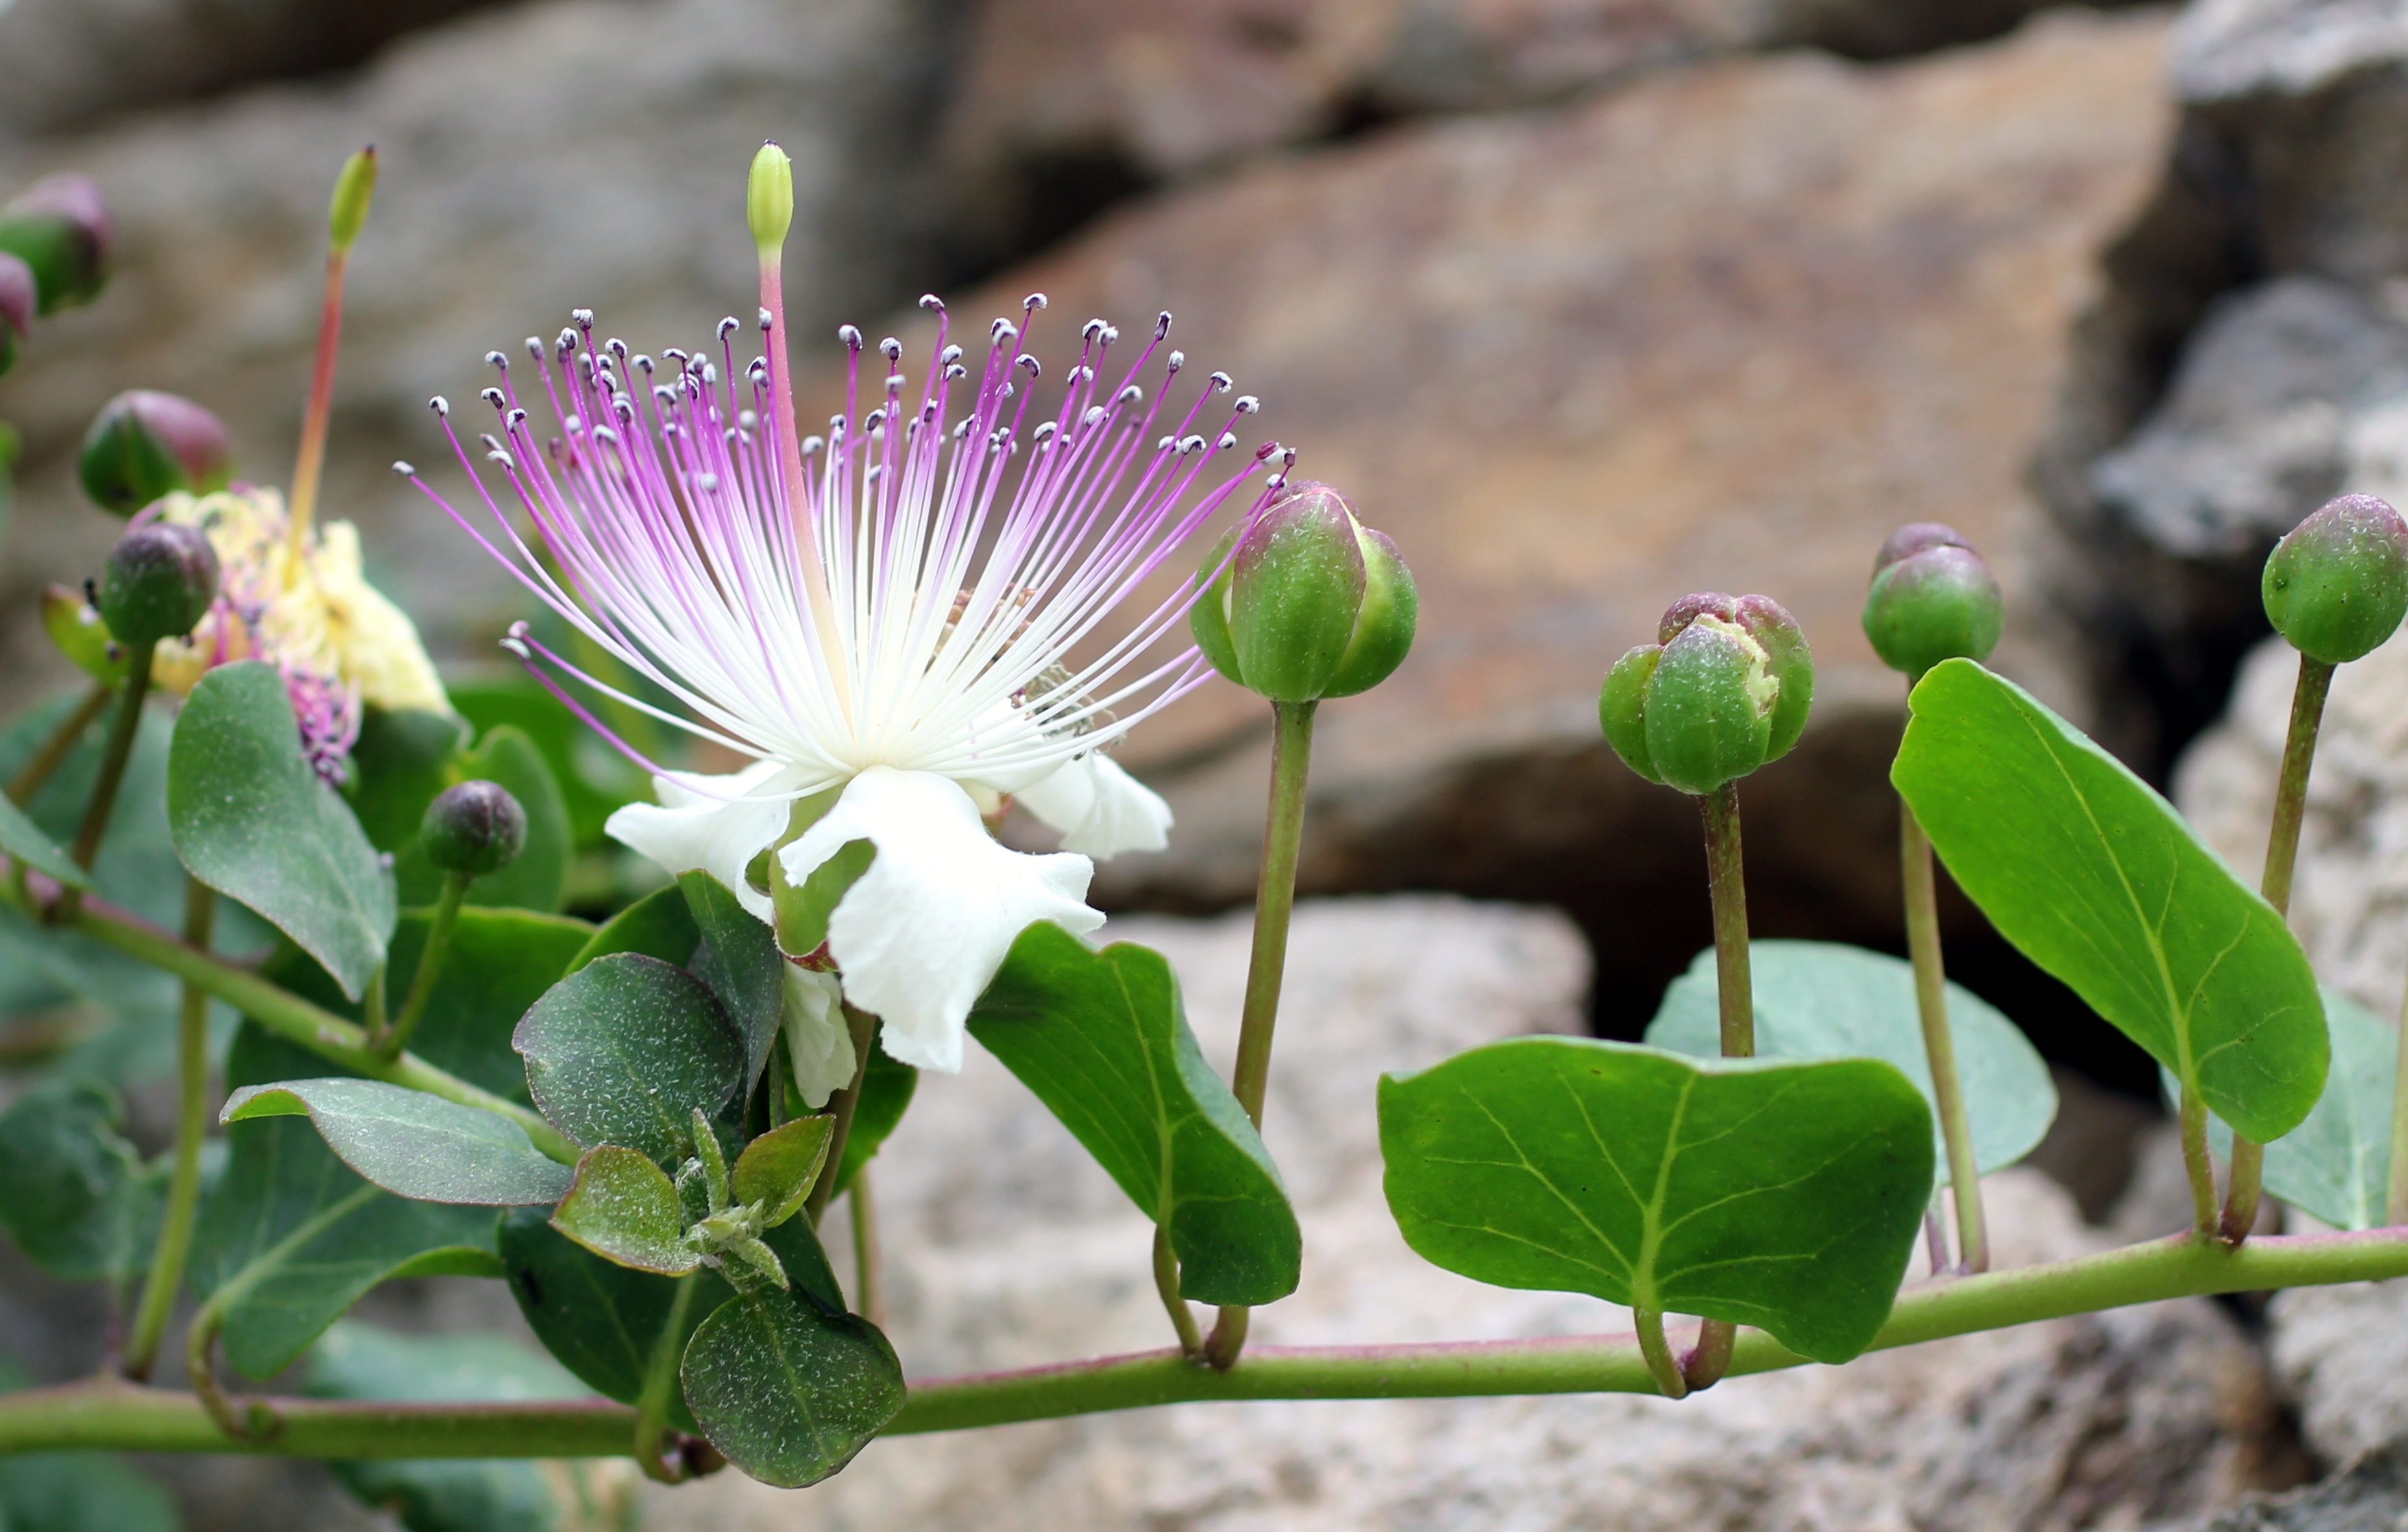
nature, blossom, plant, fruit, leaf, flower, bloom, food, green, produce, botany, flora, wildflower, shrub, capture, bud, lipari, macro photography, flowering plant, land plant, kapernbluete